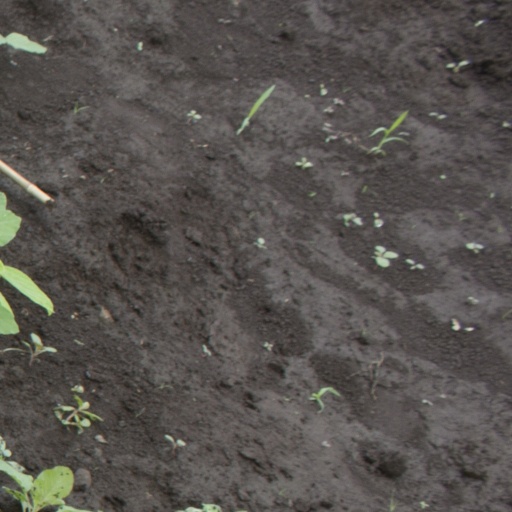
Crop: soybean